Liverpool, New South Wales

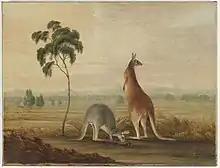
Liverpool plains, circa 1819

The Cooks River/Castlereagh Ironbark ecological community and Cumberland Plain Woodland are the indigenous flora community of the area, which are found in remnants within the suburb.